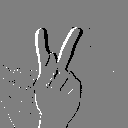
ASL letter: k